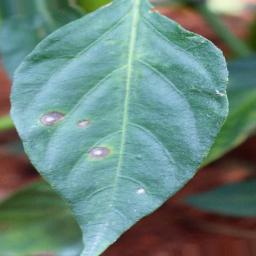
Label: cercospora